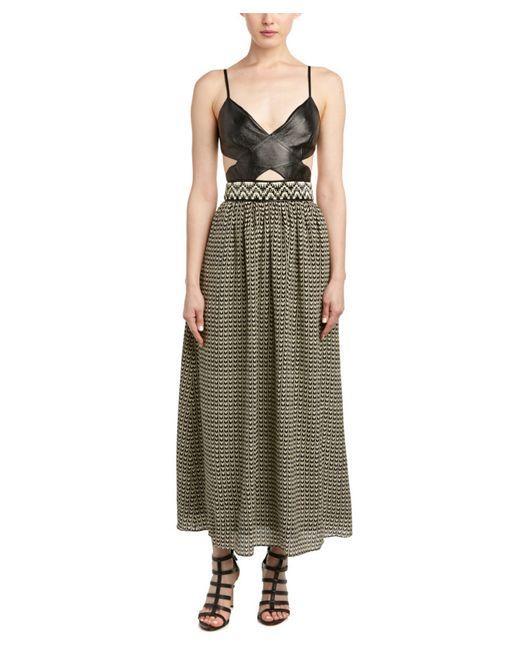
top mit Spaghettiträgern aus Leder mit gekreuztem Schnitt